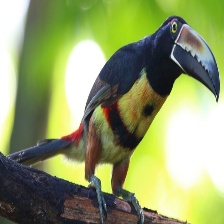
Species: COLLARED ARACARI
Scientific name: PTEROGLOSSUS TORQUATUS
ImageNet parent category: toucan